Quadruple bond

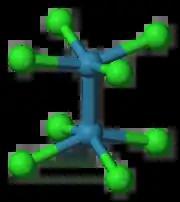
The octachlorodirhenate(III) anion, [ReCl], which features a quadruple Re–Re bond

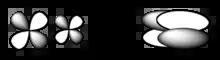
Formation of a delta bond by the overlap of two d orbitals

The [ReCl] ion adopts an eclipsed conformation as shown at left. The delta bonding orbital is then formed by overlap of the d orbitals on each rhenium atom, which are perpendicular to the Re–Re axis and lie in between the Re–Cl bonds. The d orbitals directed along the Re–Cl bonds are stabilized by interaction with chloride ligand orbitals and do not contribute to Re–Re bonding. In contrast, the [OsCl] ion with two more electrons (σπδδ*) has an Os–Os triple bond and a staggered geometry.